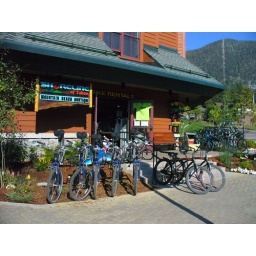
Shorline of Tahoe, in South Lake Tahoe, mountain bike rentals